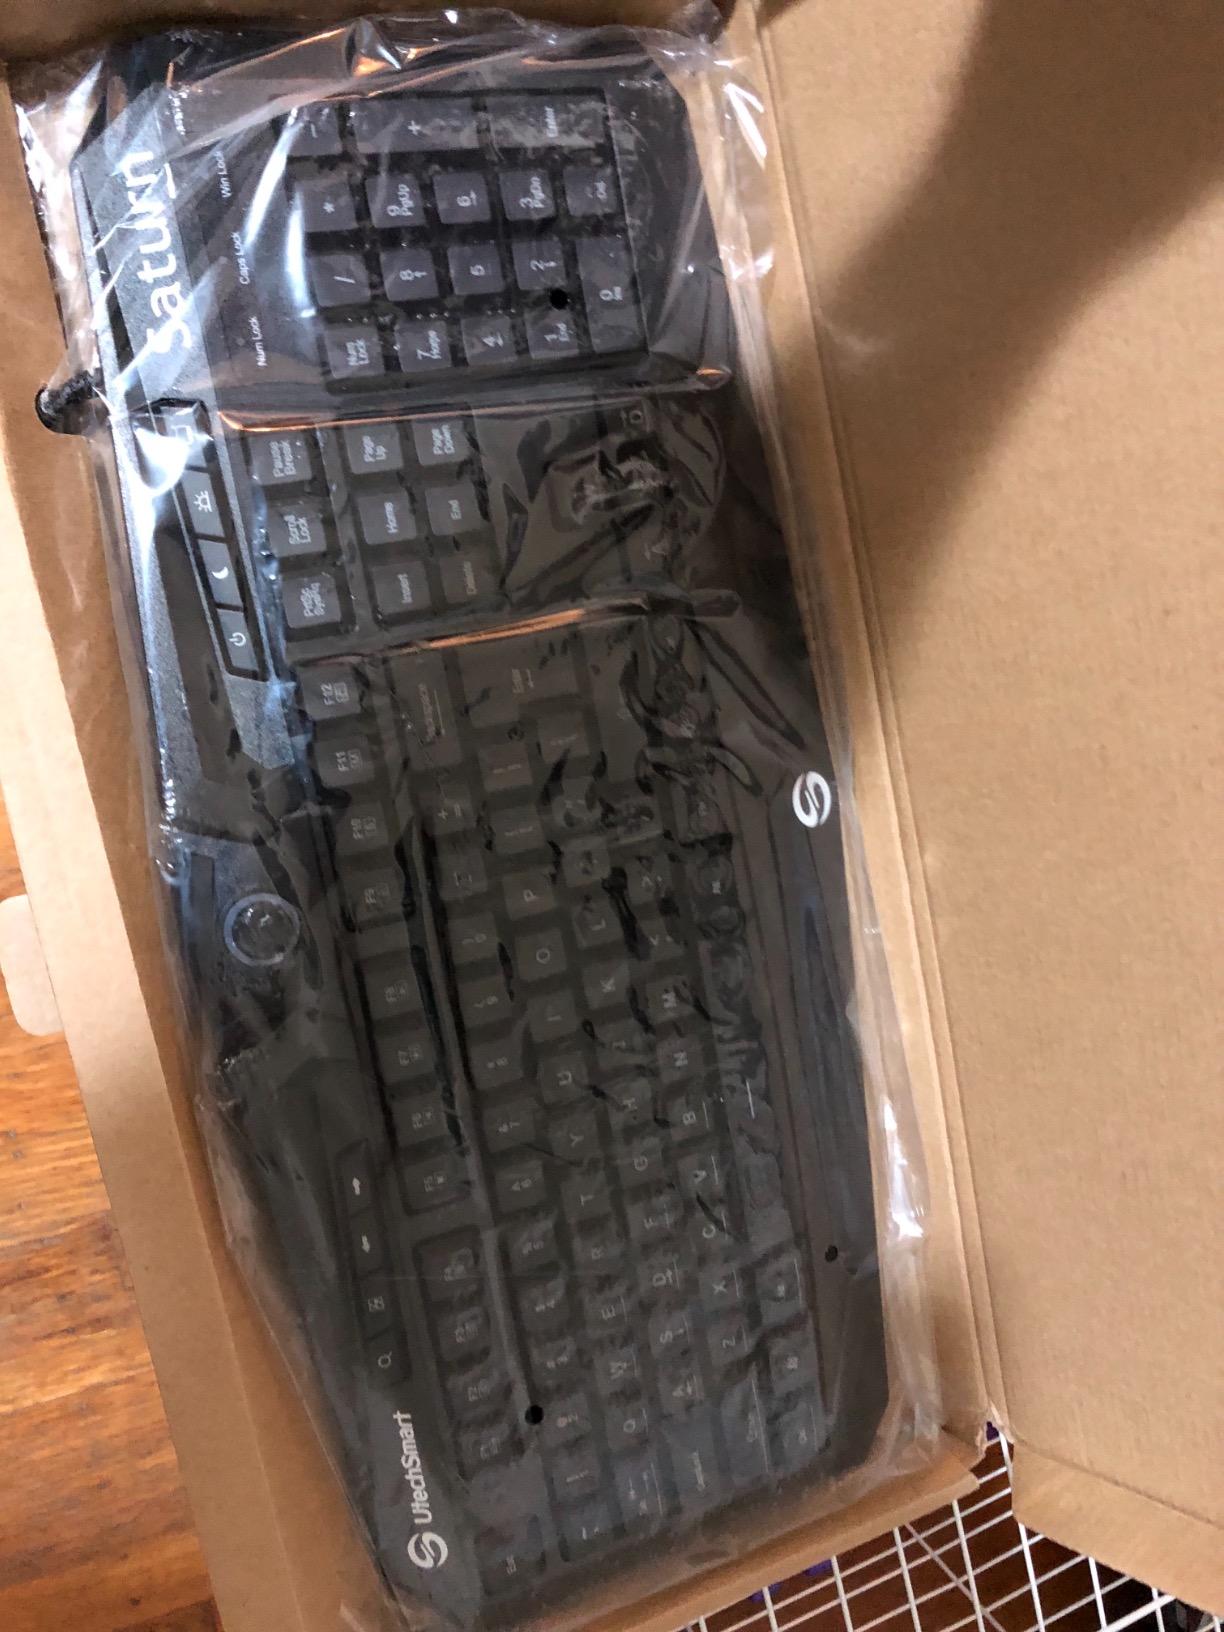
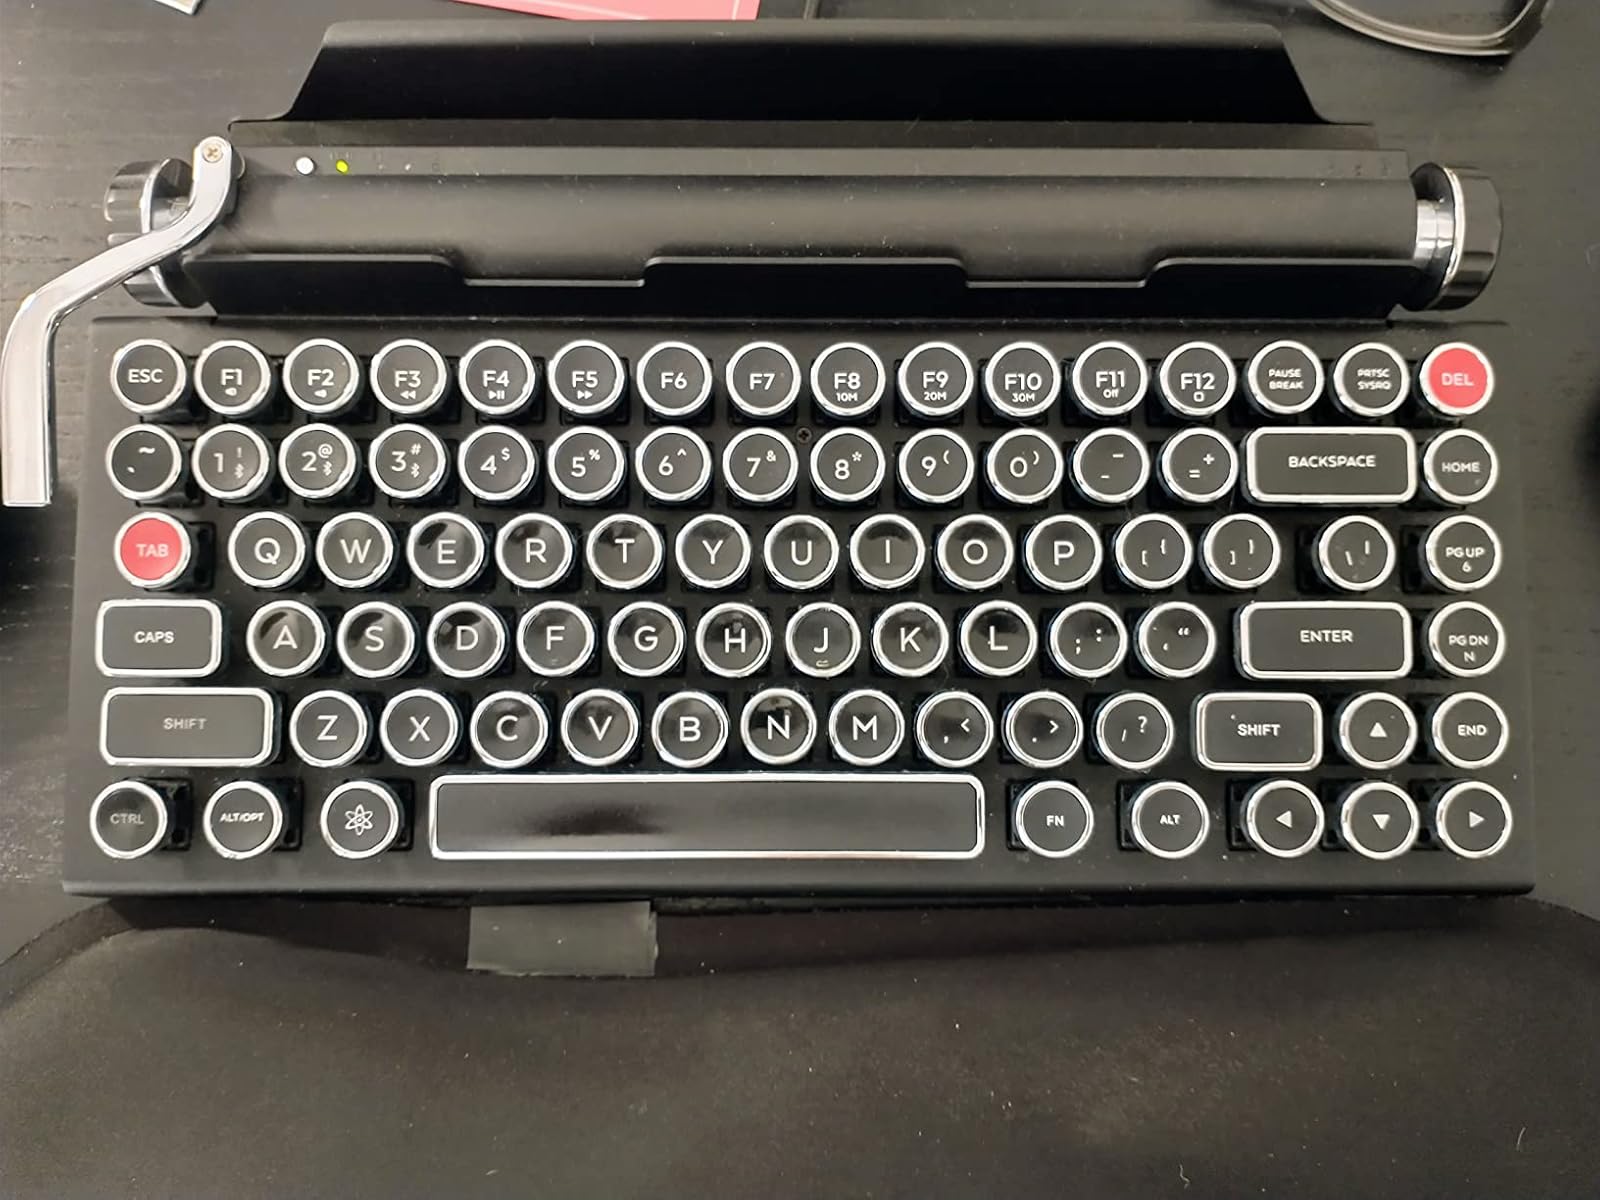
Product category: keyboard
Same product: no